M15 (New York City bus)

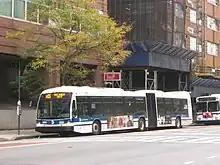
A 2010 Nova Bus LFS Articulated (1289) and a New Flyer D60HF on the M15 stop at VA Hospital, heading to East Harlem.

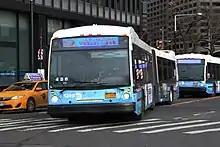
Two 2010 Nova Bus LFS Articulates (1249 & 1237) on the M15 SBS approaching South Ferry

The Second Avenue Railroad opened the line in 1853 and 1854, from Peck Slip on the East River north along Pearl Street, Bowery (shared with the Third Avenue Line), Grand Street, Chrystie Street, and Second Avenue to East Harlem. A short branch was later built along Stuyvesant Street and Astor Place to end at Broadway in NoHo. The Metropolitan Street Railway leased the line in January 1898, and on April 3 the line from Astor Place to Manhattan was electrified. The original line was later electrified to the Bowery, where streetcars used the Third Avenue Line to City Hall, and the line to Peck Slip was abandoned.